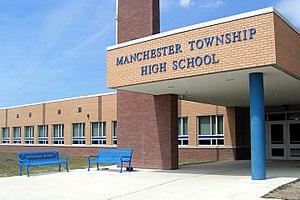
Manchester Township est une municipalité américaine située dans le comté d'Ocean au New Jersey.